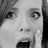
Emotion: surprise